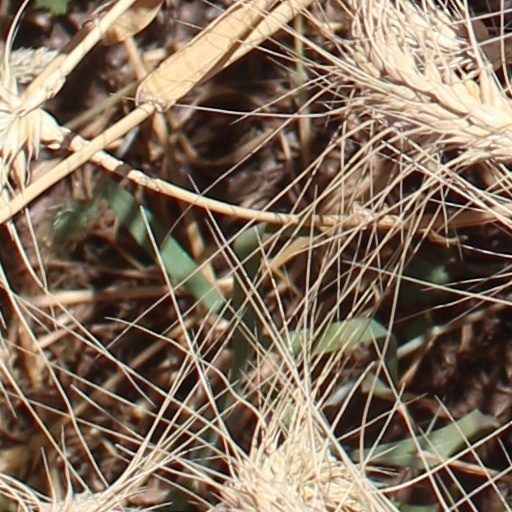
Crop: wheat